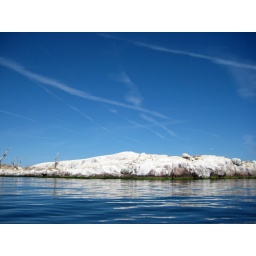
this beautiful white rocky island in the Stockholm archipelago is actually covered in bird poo and smells horrendous..